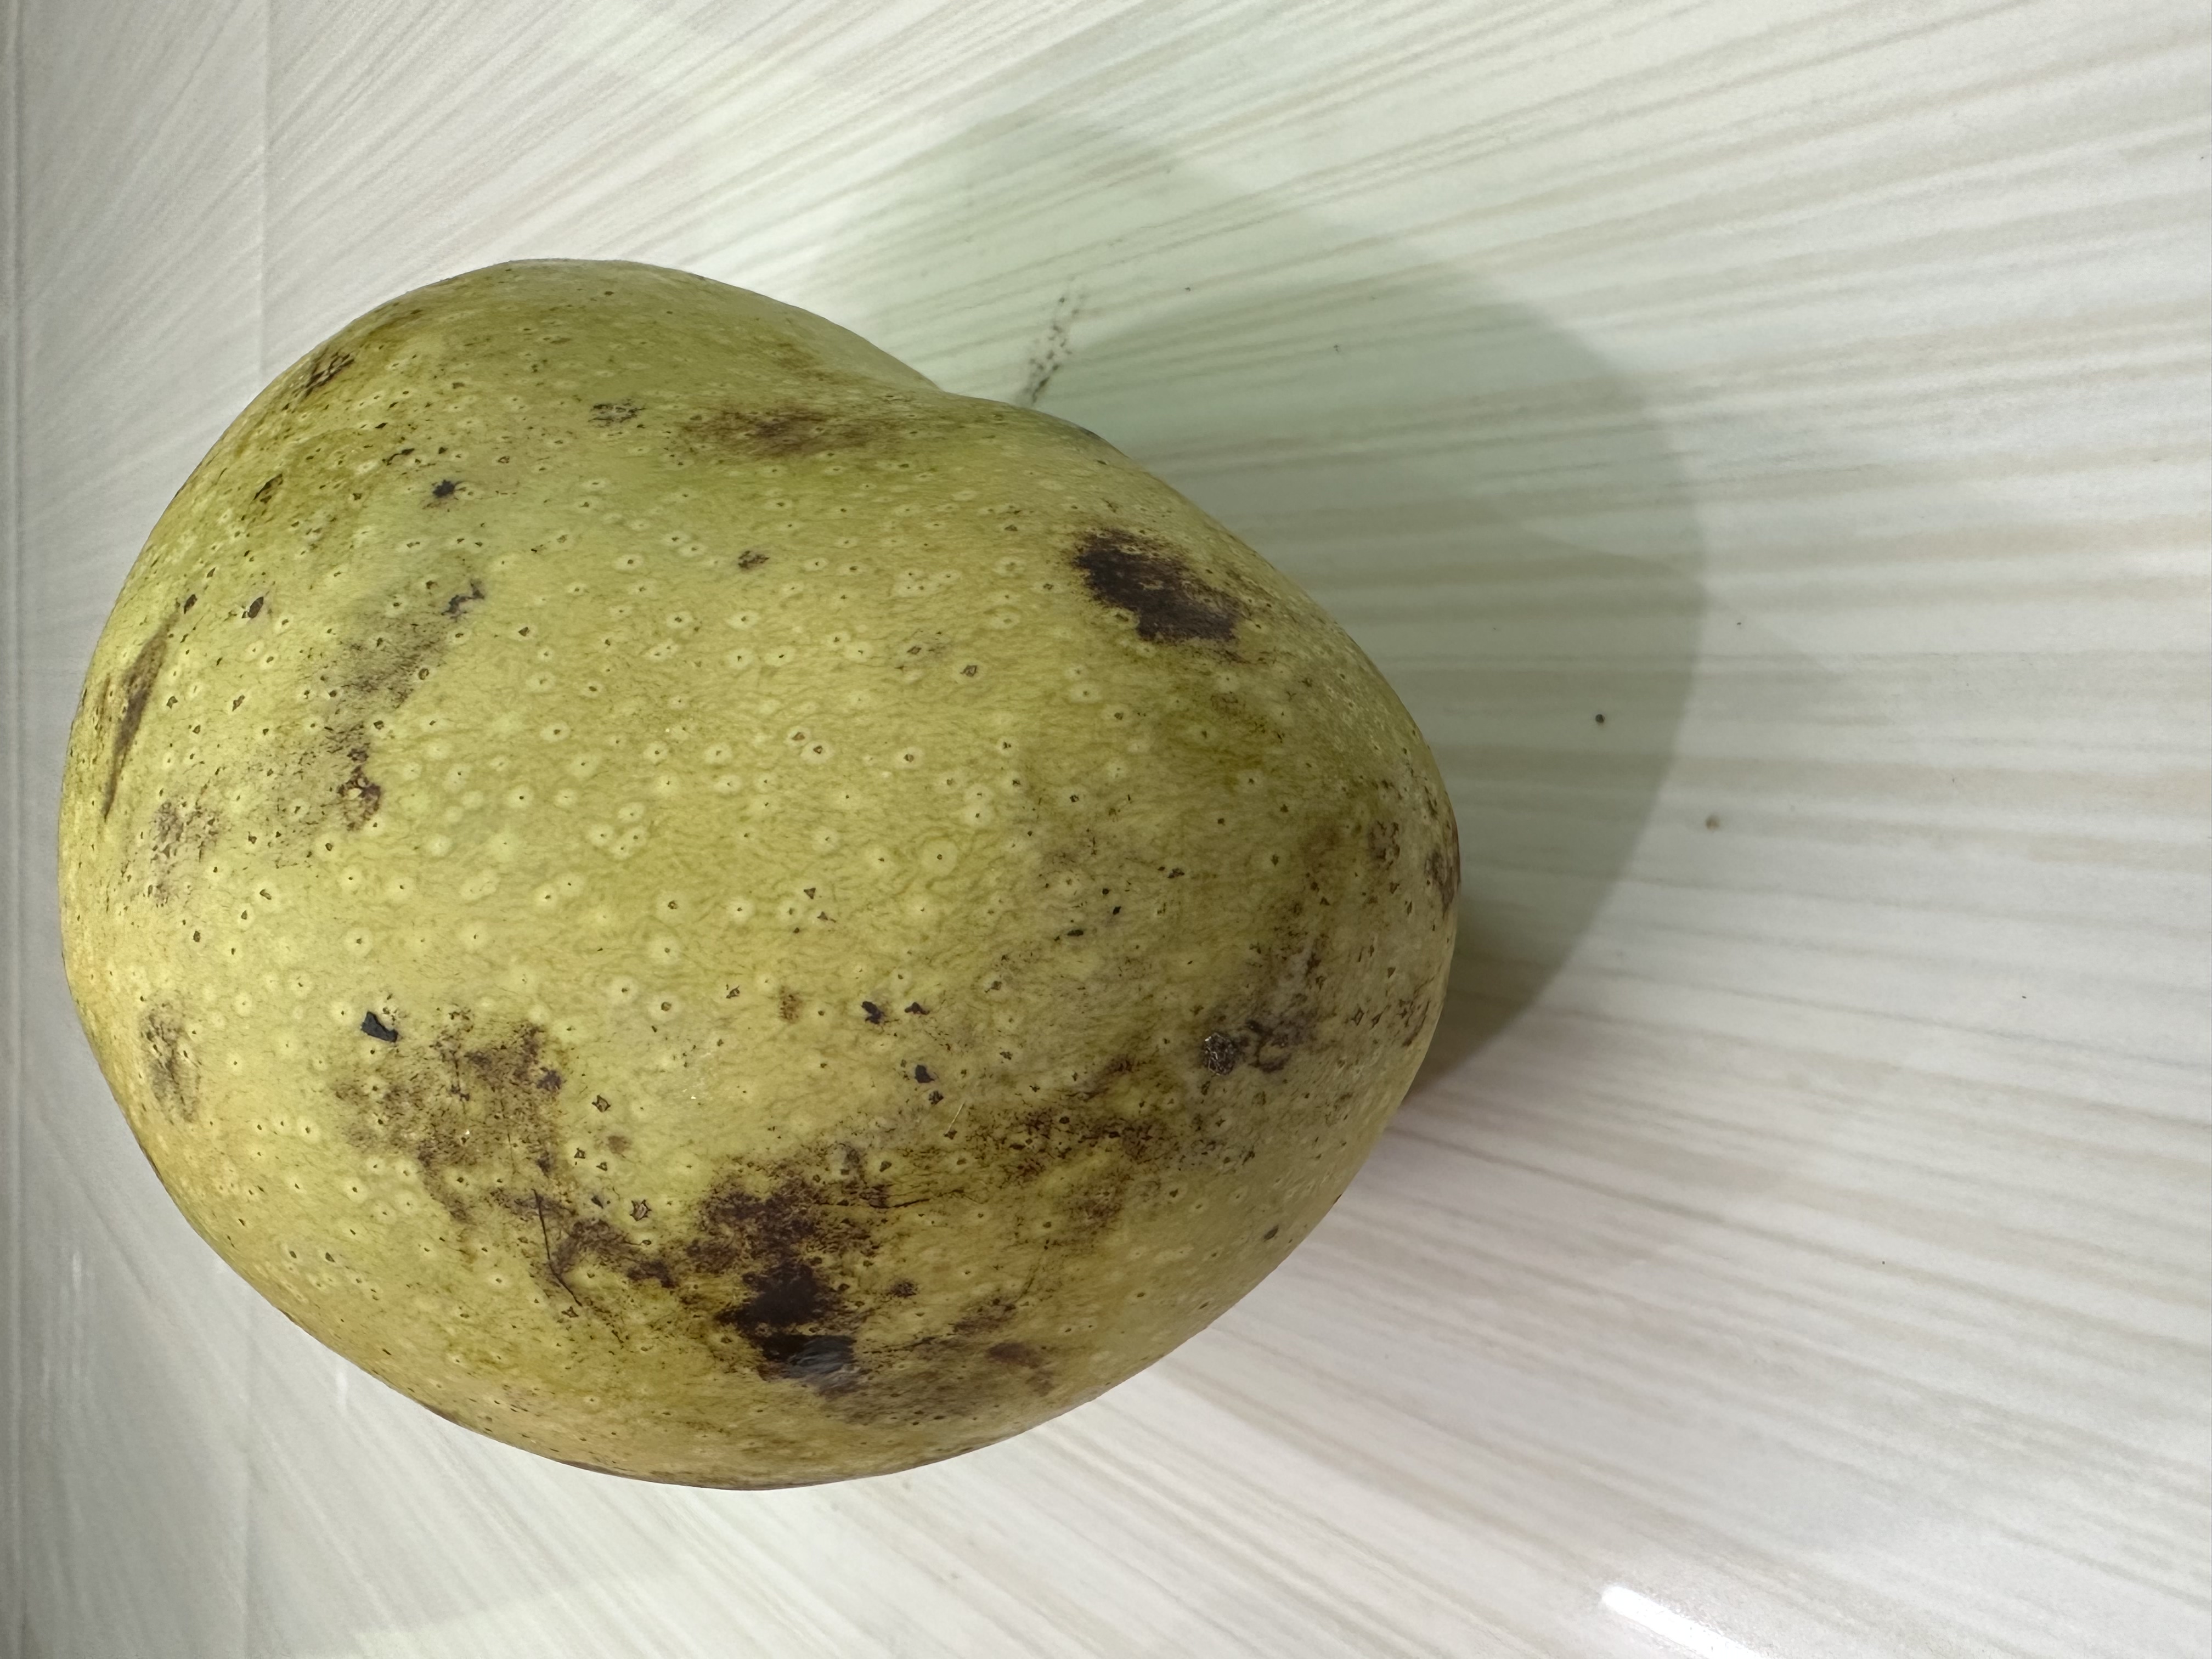
Mango variety: Fazlee